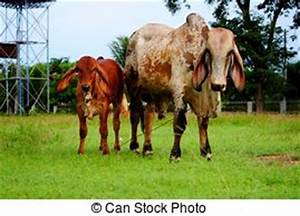
Label: mucca